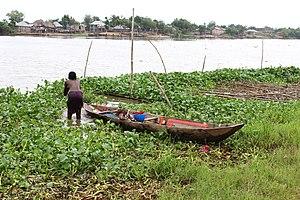
Water hyacinth The Hêtin river in the town of DANGBO.
Dangbo est une ville du sud-est du Bénin, chef-lieu de la commune du même nom et préfecture du département de l'Ouémé. Elle est traversée par la route nationale 4.